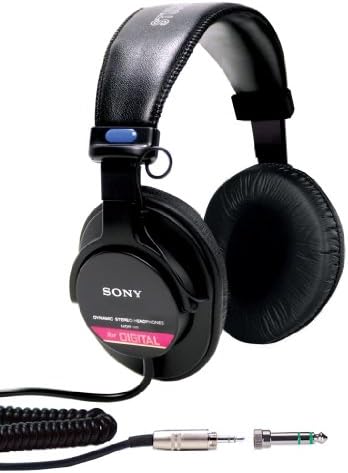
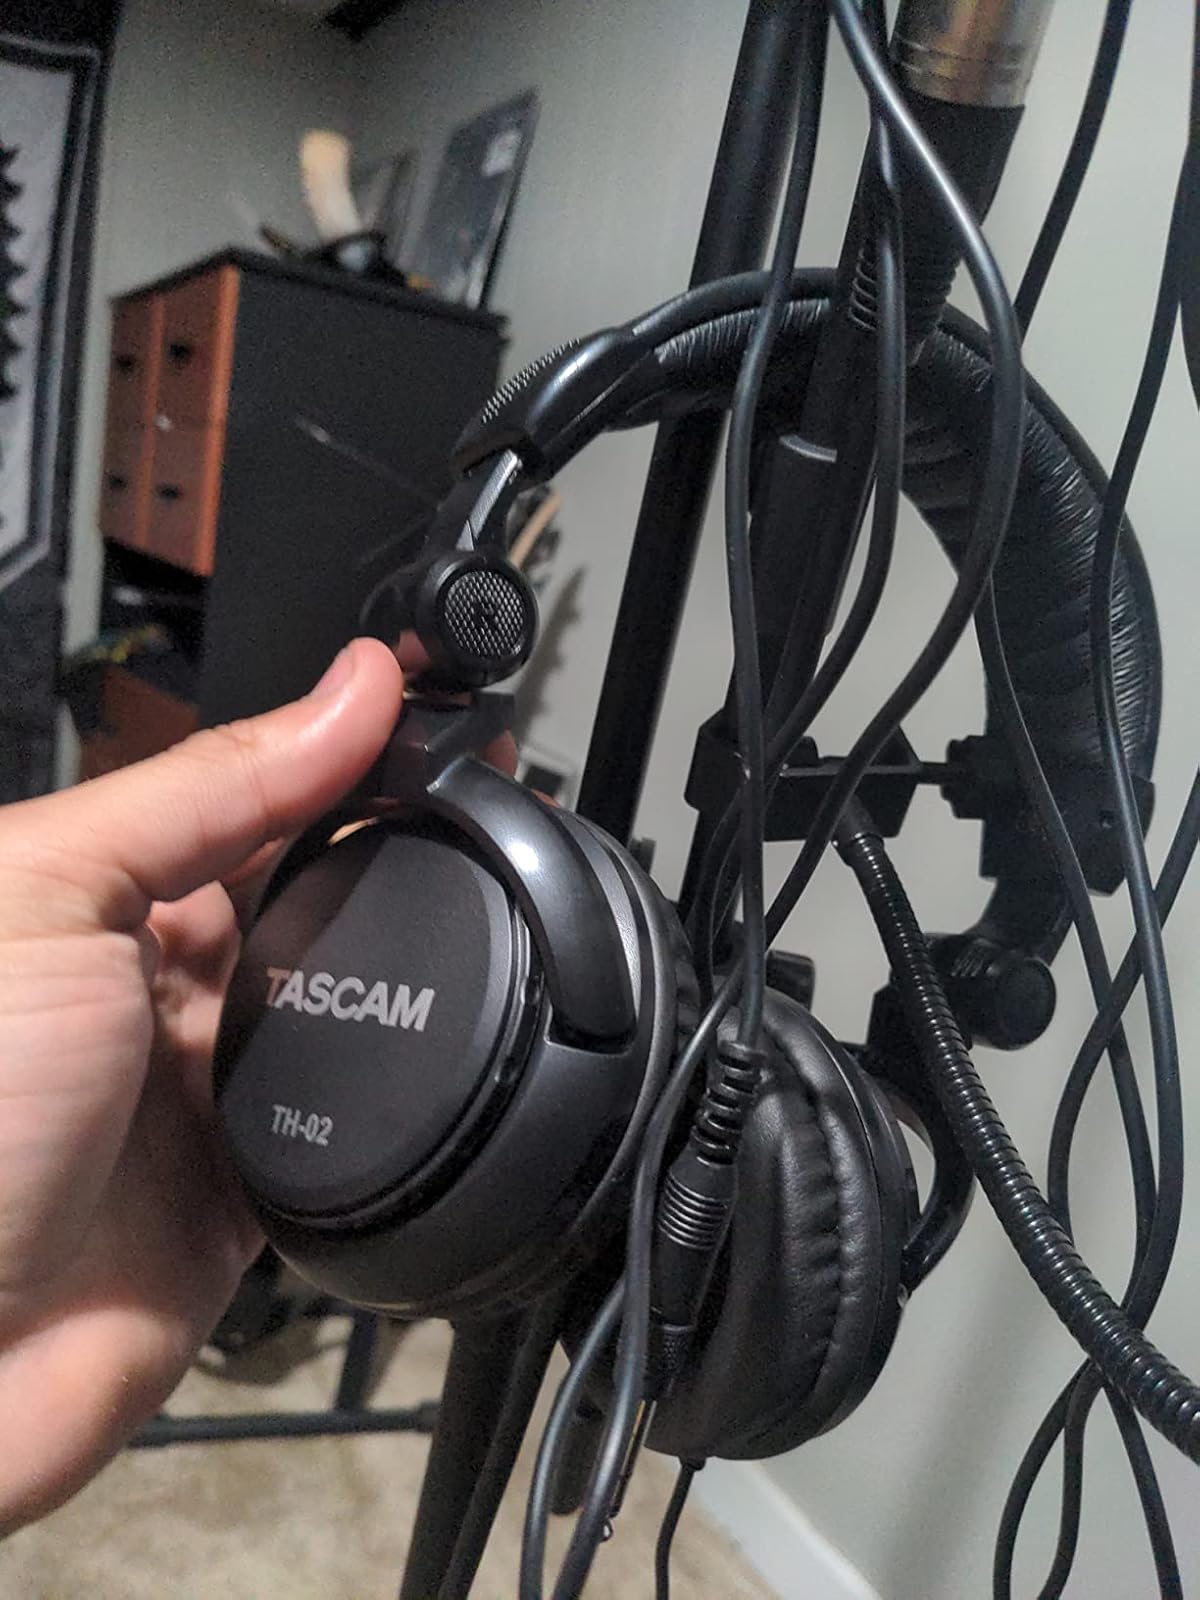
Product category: headphones
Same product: no